Fnord

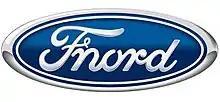
A parody of the Ford Motor Company logo

The lack of a clear definition of the word, and its popularity among certain groups on the internet, allowed it to be appropriated as a placeholder word (a metasyntactic variable) in computer programming, particularly by those with ties to Discordianism or the Church of the SubGenius. It has also been found useful as the name for a "techno cultural" conference, computer programs, and as a general placeholder word in computing literature.